DJ Vice

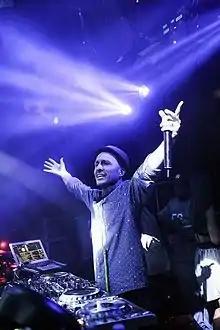
DJ Vice performing at a show

Eric Aguirre also known as Vice (born October 13, 1978) is an American DJ. He is signed to Creative Artists Agency.